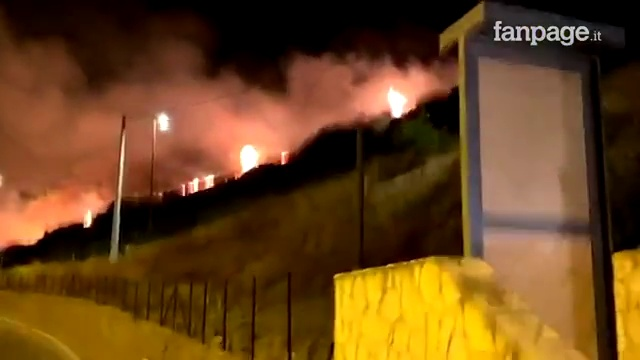
Fire: yes
Smoke: yes